Alnwick RFC

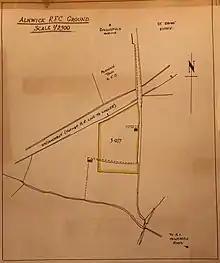
Alnwick RFC proposed new ground at Greensfield. February 1961

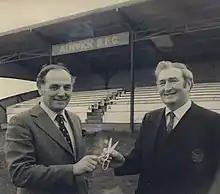
Opening of the grandstand. September 1984

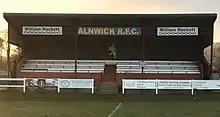
Grandstand overlooking the 1st XV pitch. January 2017

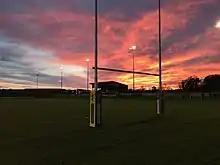
View of the 1st XV pitch from the clubhouse. December 2017

In 1961/62 the ground at Greensfield was drained, levelled and seeded. The club house was officially opened on 29 April 1964 by A.G.Butler, President of the Rugby Football Union. Greensfield has 3 Rugby pitches. The 1st team Pitch has a small grandstand on the touchline, the stand was opened in 1984. The 1st team pitch is floodlit, the first game under floodlights was a fixture against Northumberland County President's XV on Monday 29 October 1990. The clubhouse overlooks the dead-ball area behind the posts at the north eastern end of the pitch.